Pieter Boel

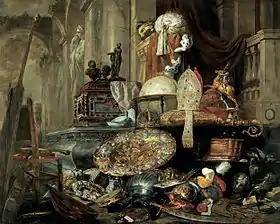
"Allegory of the Vanities of the World", 1663

He is believed to have traveled to Italy in the 1640s or in 1651. His trip brought him to Genoa and Rome. In Genoa he stayed with fellow Antwerp painter and art dealer Cornelis de Wael who was a long-term resident that city and played a pivotal role in giving Flemish artists arriving in Genoa an opportunity to work. Boel later married de Wael's niece upon his return to Antwerp.